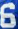
Number: 6